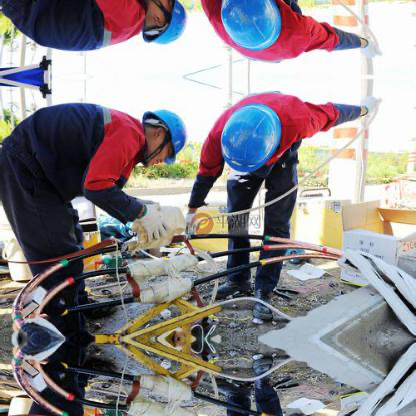
Objects in the image:
label: helmet
label: helmet
label: helmet
label: helmet